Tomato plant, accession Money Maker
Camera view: tilt-top (135 deg); turntable rotation: 150 degrees
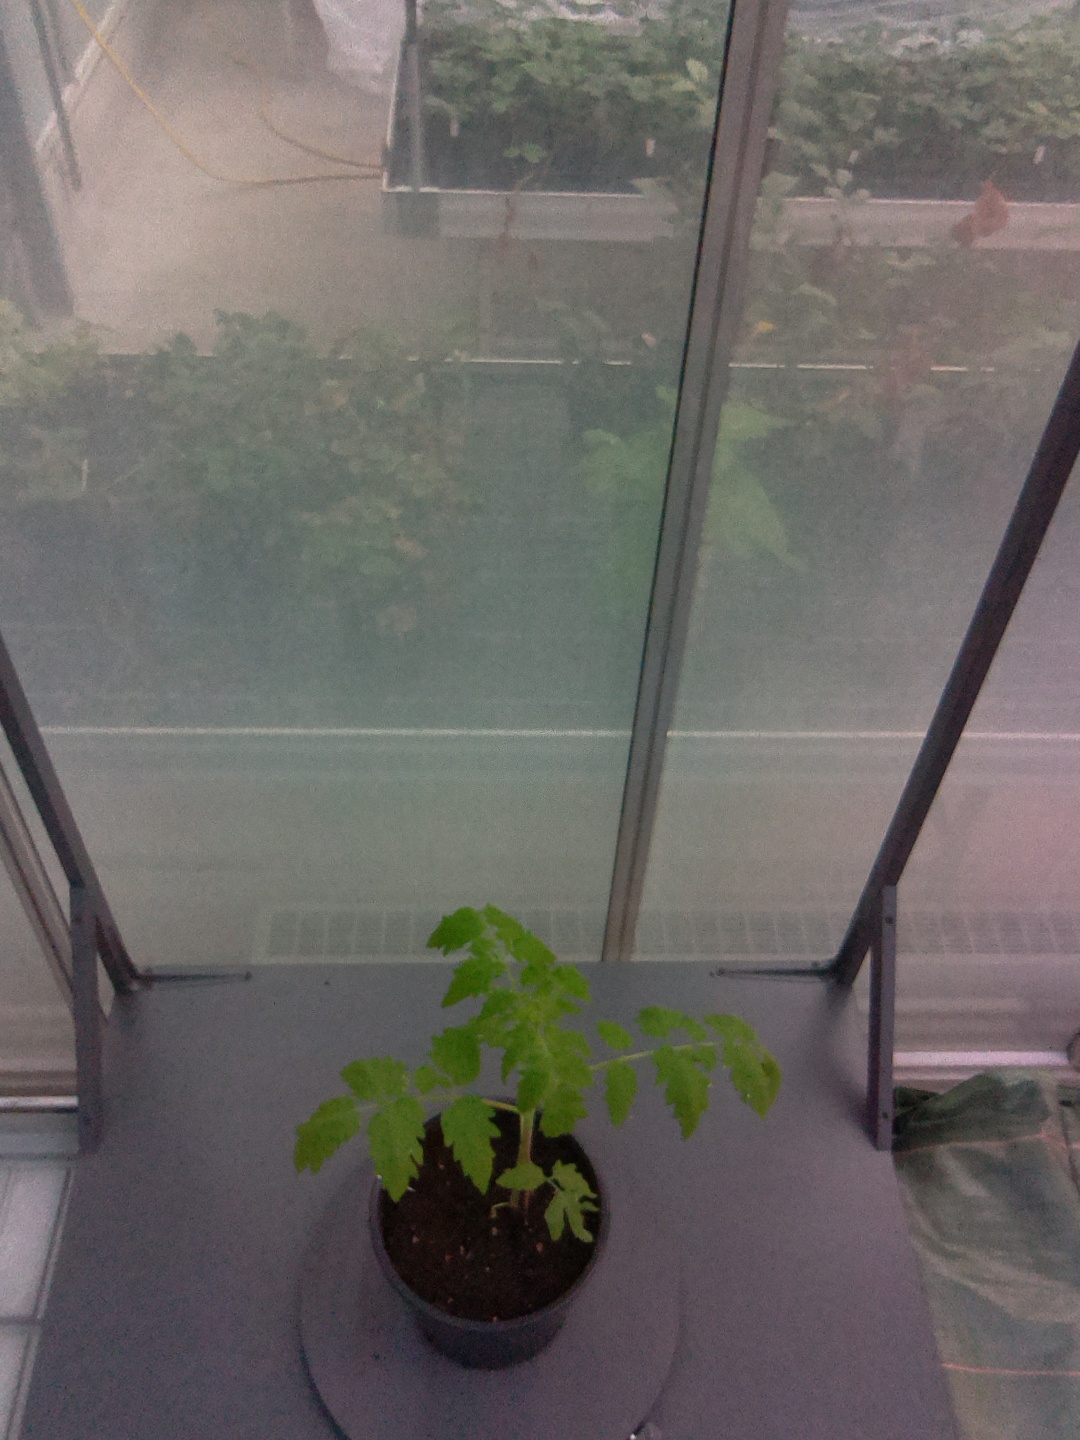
BBCH growth stage 13: 6 of true leaves visible